Benedict II (archbishop of Esztergom)

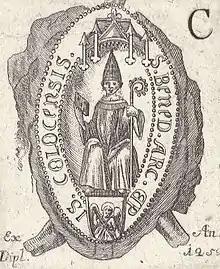
Seal of Benedict from 1252, as depicted in Nándor Knauz's "Monumenta ecclesiae Strigoniensis" (1874)

Benedict (died after July 1261) was a Hungarian prelate in the 13th century, who served as Archbishop of Kalocsa from 1241 to 1254, and as Archbishop of Esztergom from 1253 to 1261. As one of the most influential prelates following the Mongol invasion of Hungary, he held the office of royal chancellor for two decades, from 1240 until his death.